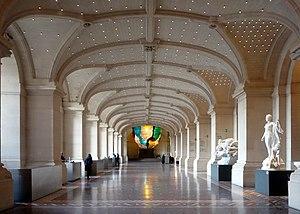
Le hall du Palais des beaux-arts de Lille.
Le palais des Beaux-Arts de Lille est un musée municipal d'art et d'antiquités situé place de la République à Lille, dans la région Hauts-de-France. C'est l’un des plus grands musées de France et le plus grand musée des beaux-arts, en dehors de Paris, en nombre d'œuvres exposées.